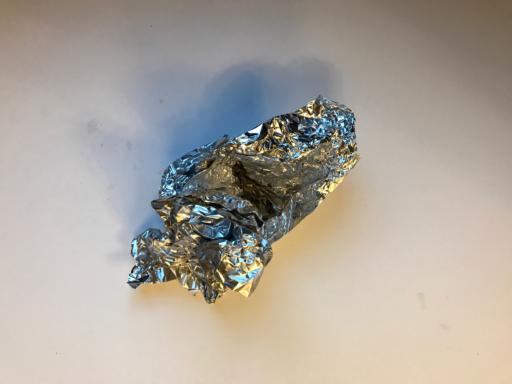
Label: metal